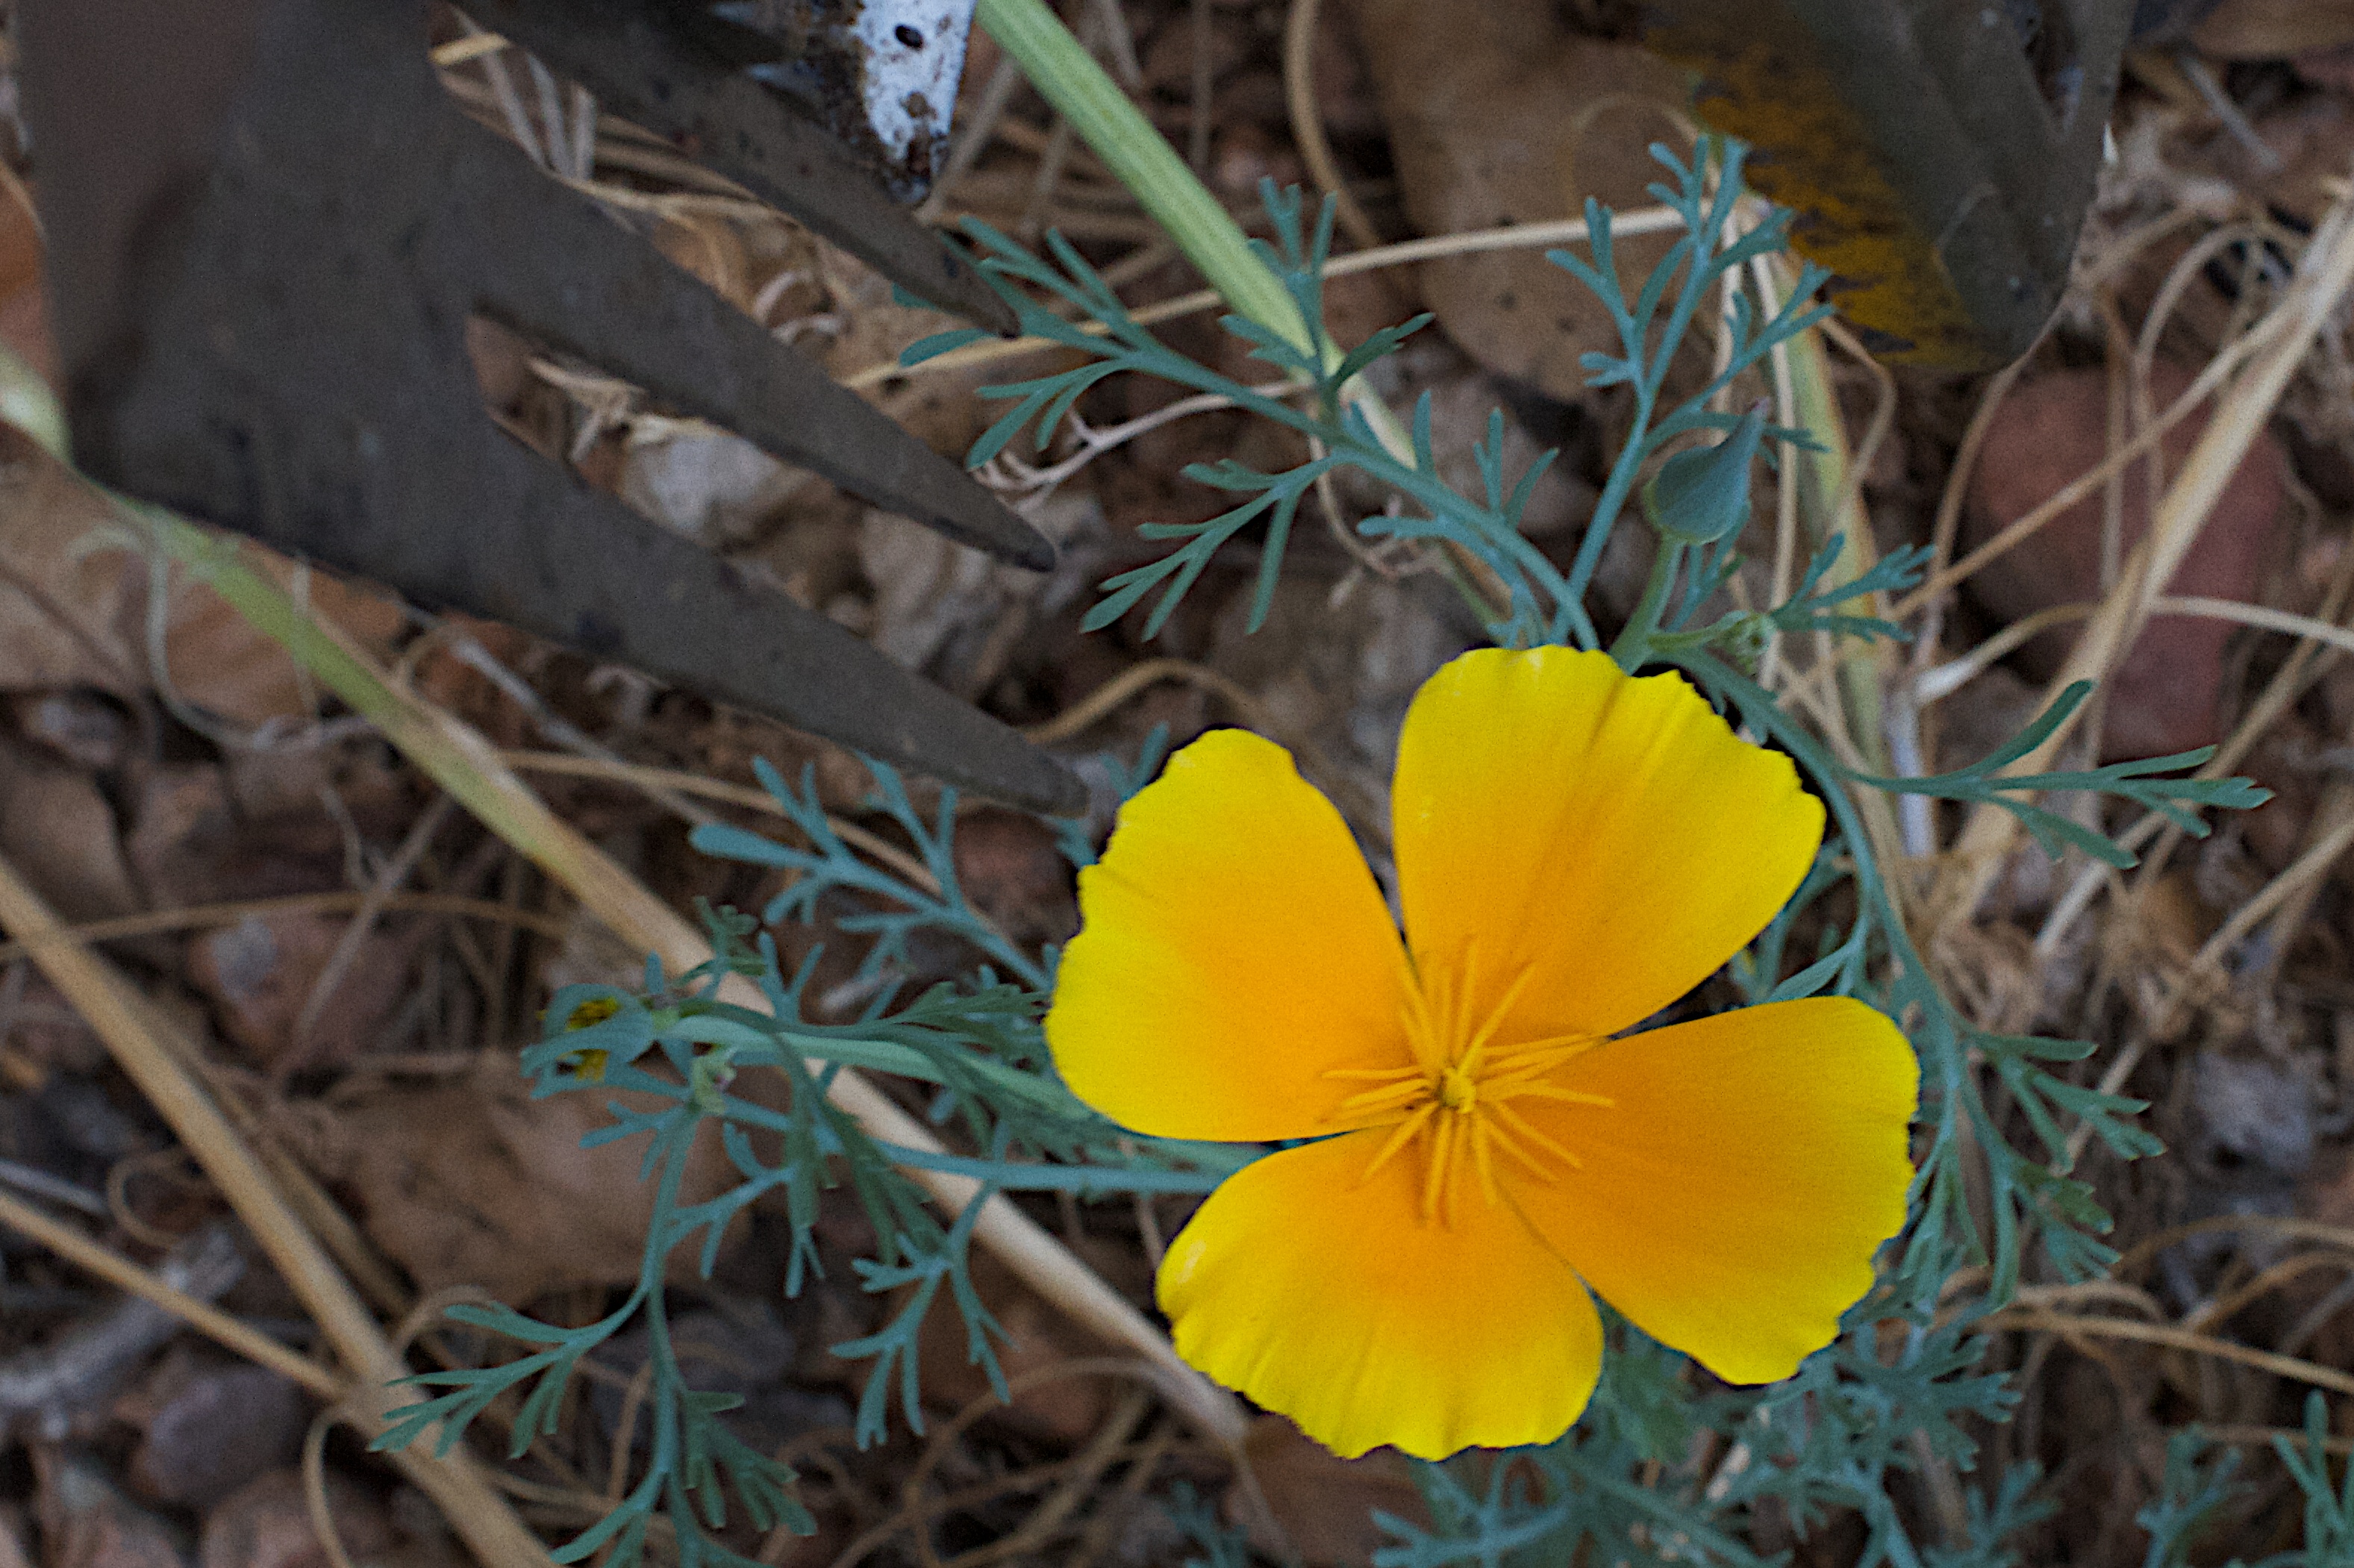
nature, plant, leaf, flower, petal, autumn, botany, yellow, flora, fauna, wildflower, close up, crocus, macro photography, flowering plant, land plant